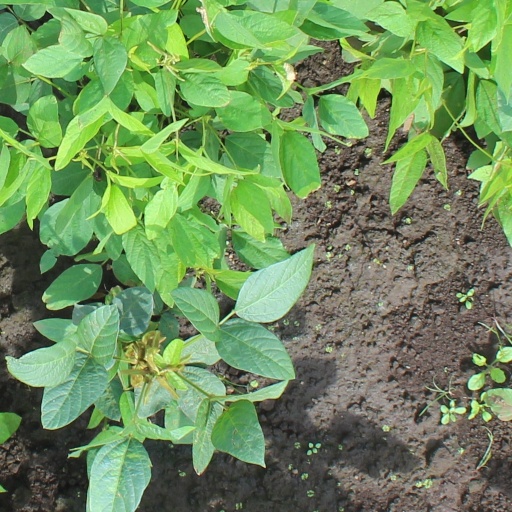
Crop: soybean